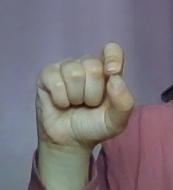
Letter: fa